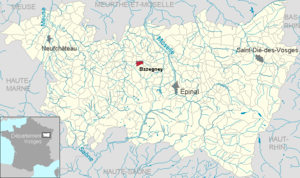
Bazegney dans le département des Vosges, Lorraine, France
Bazegney est une commune française située dans le département des Vosges, en région Grand Est.